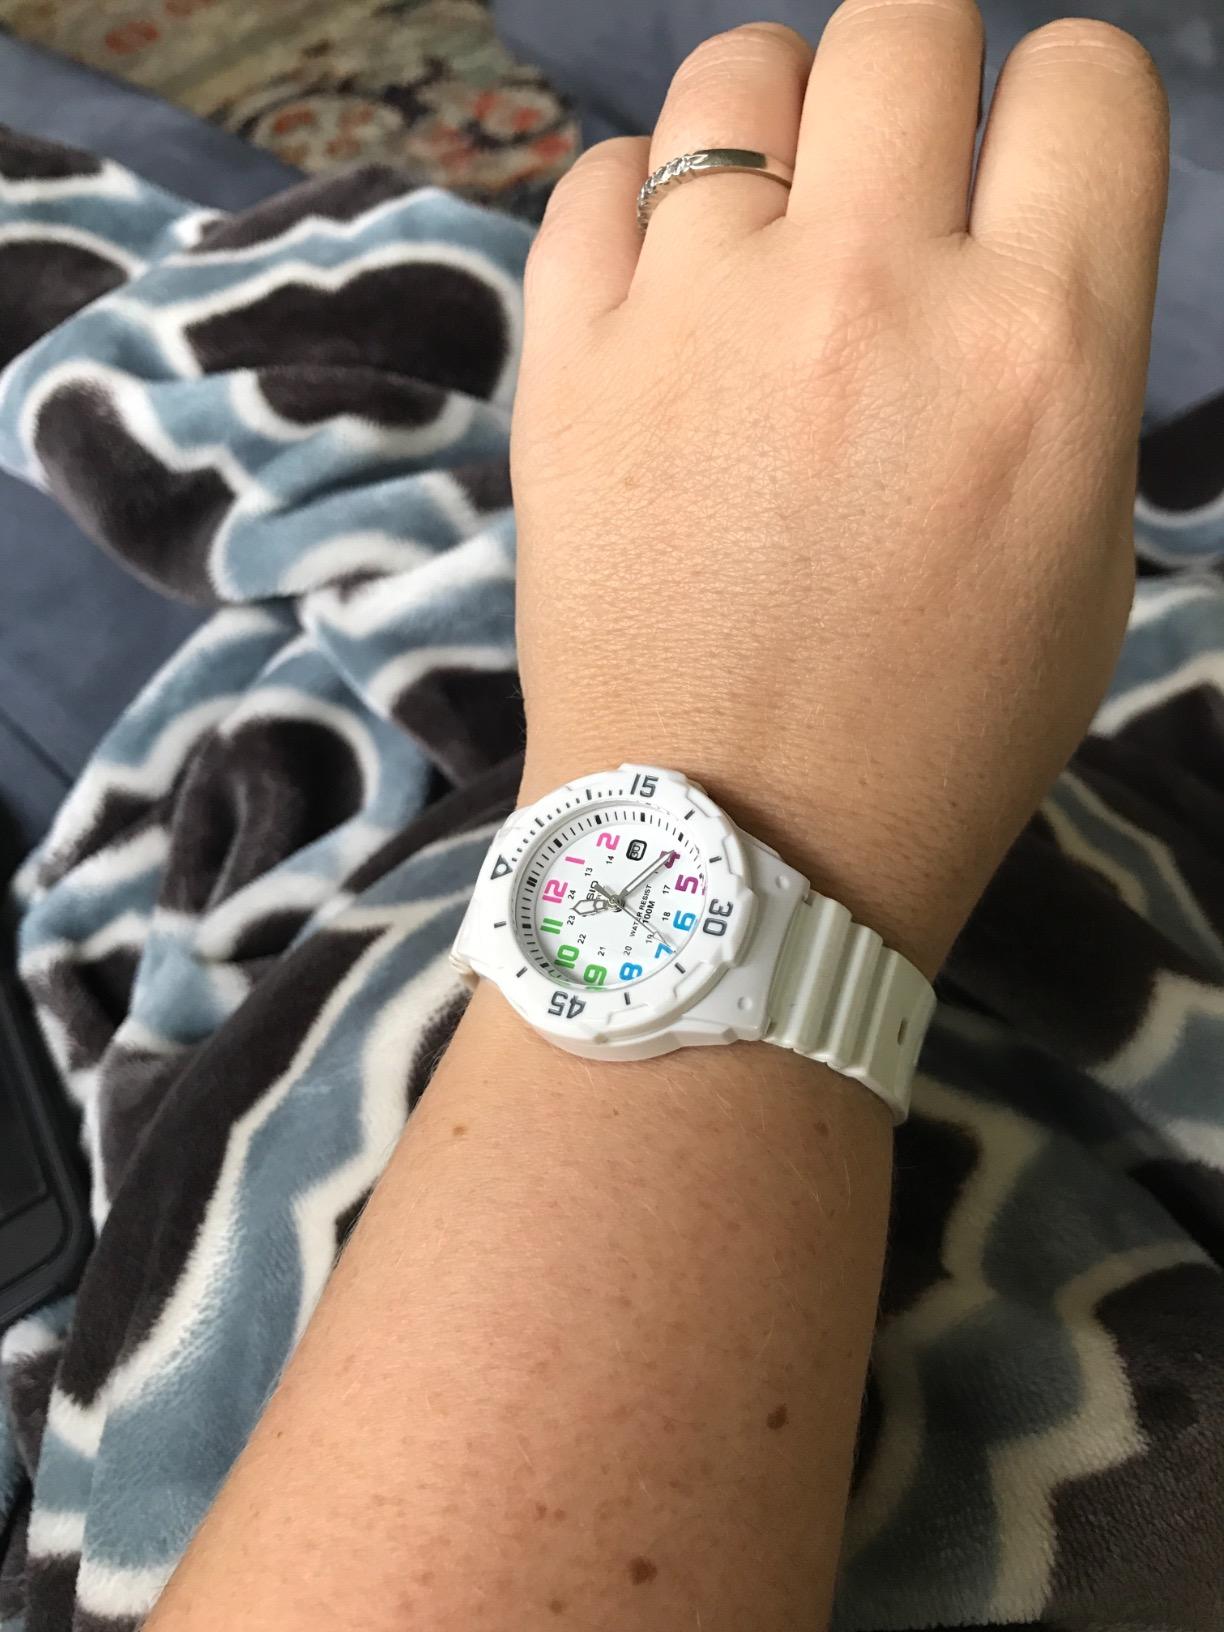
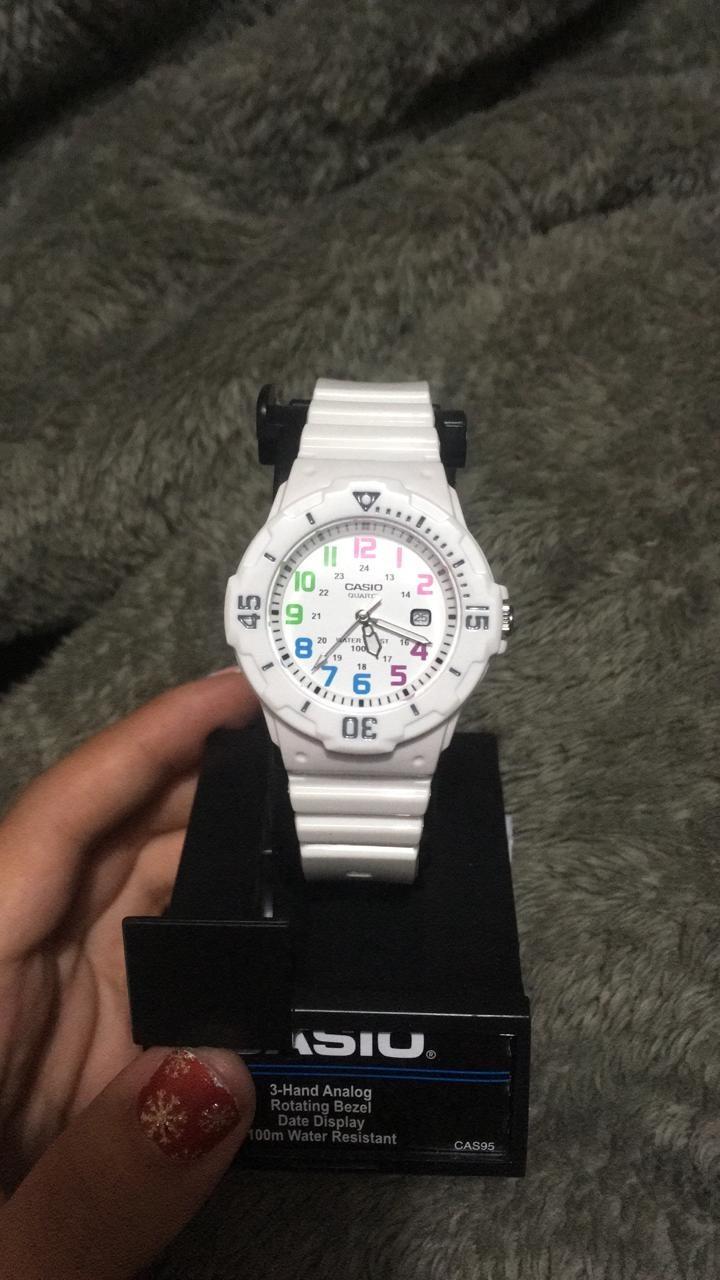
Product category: accessories_watch
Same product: yes